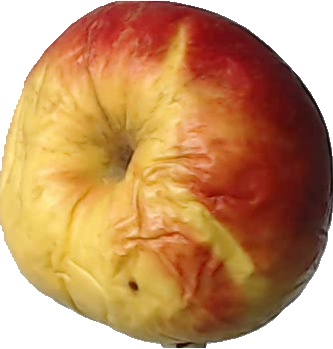
Label: apple_red_yellow_1